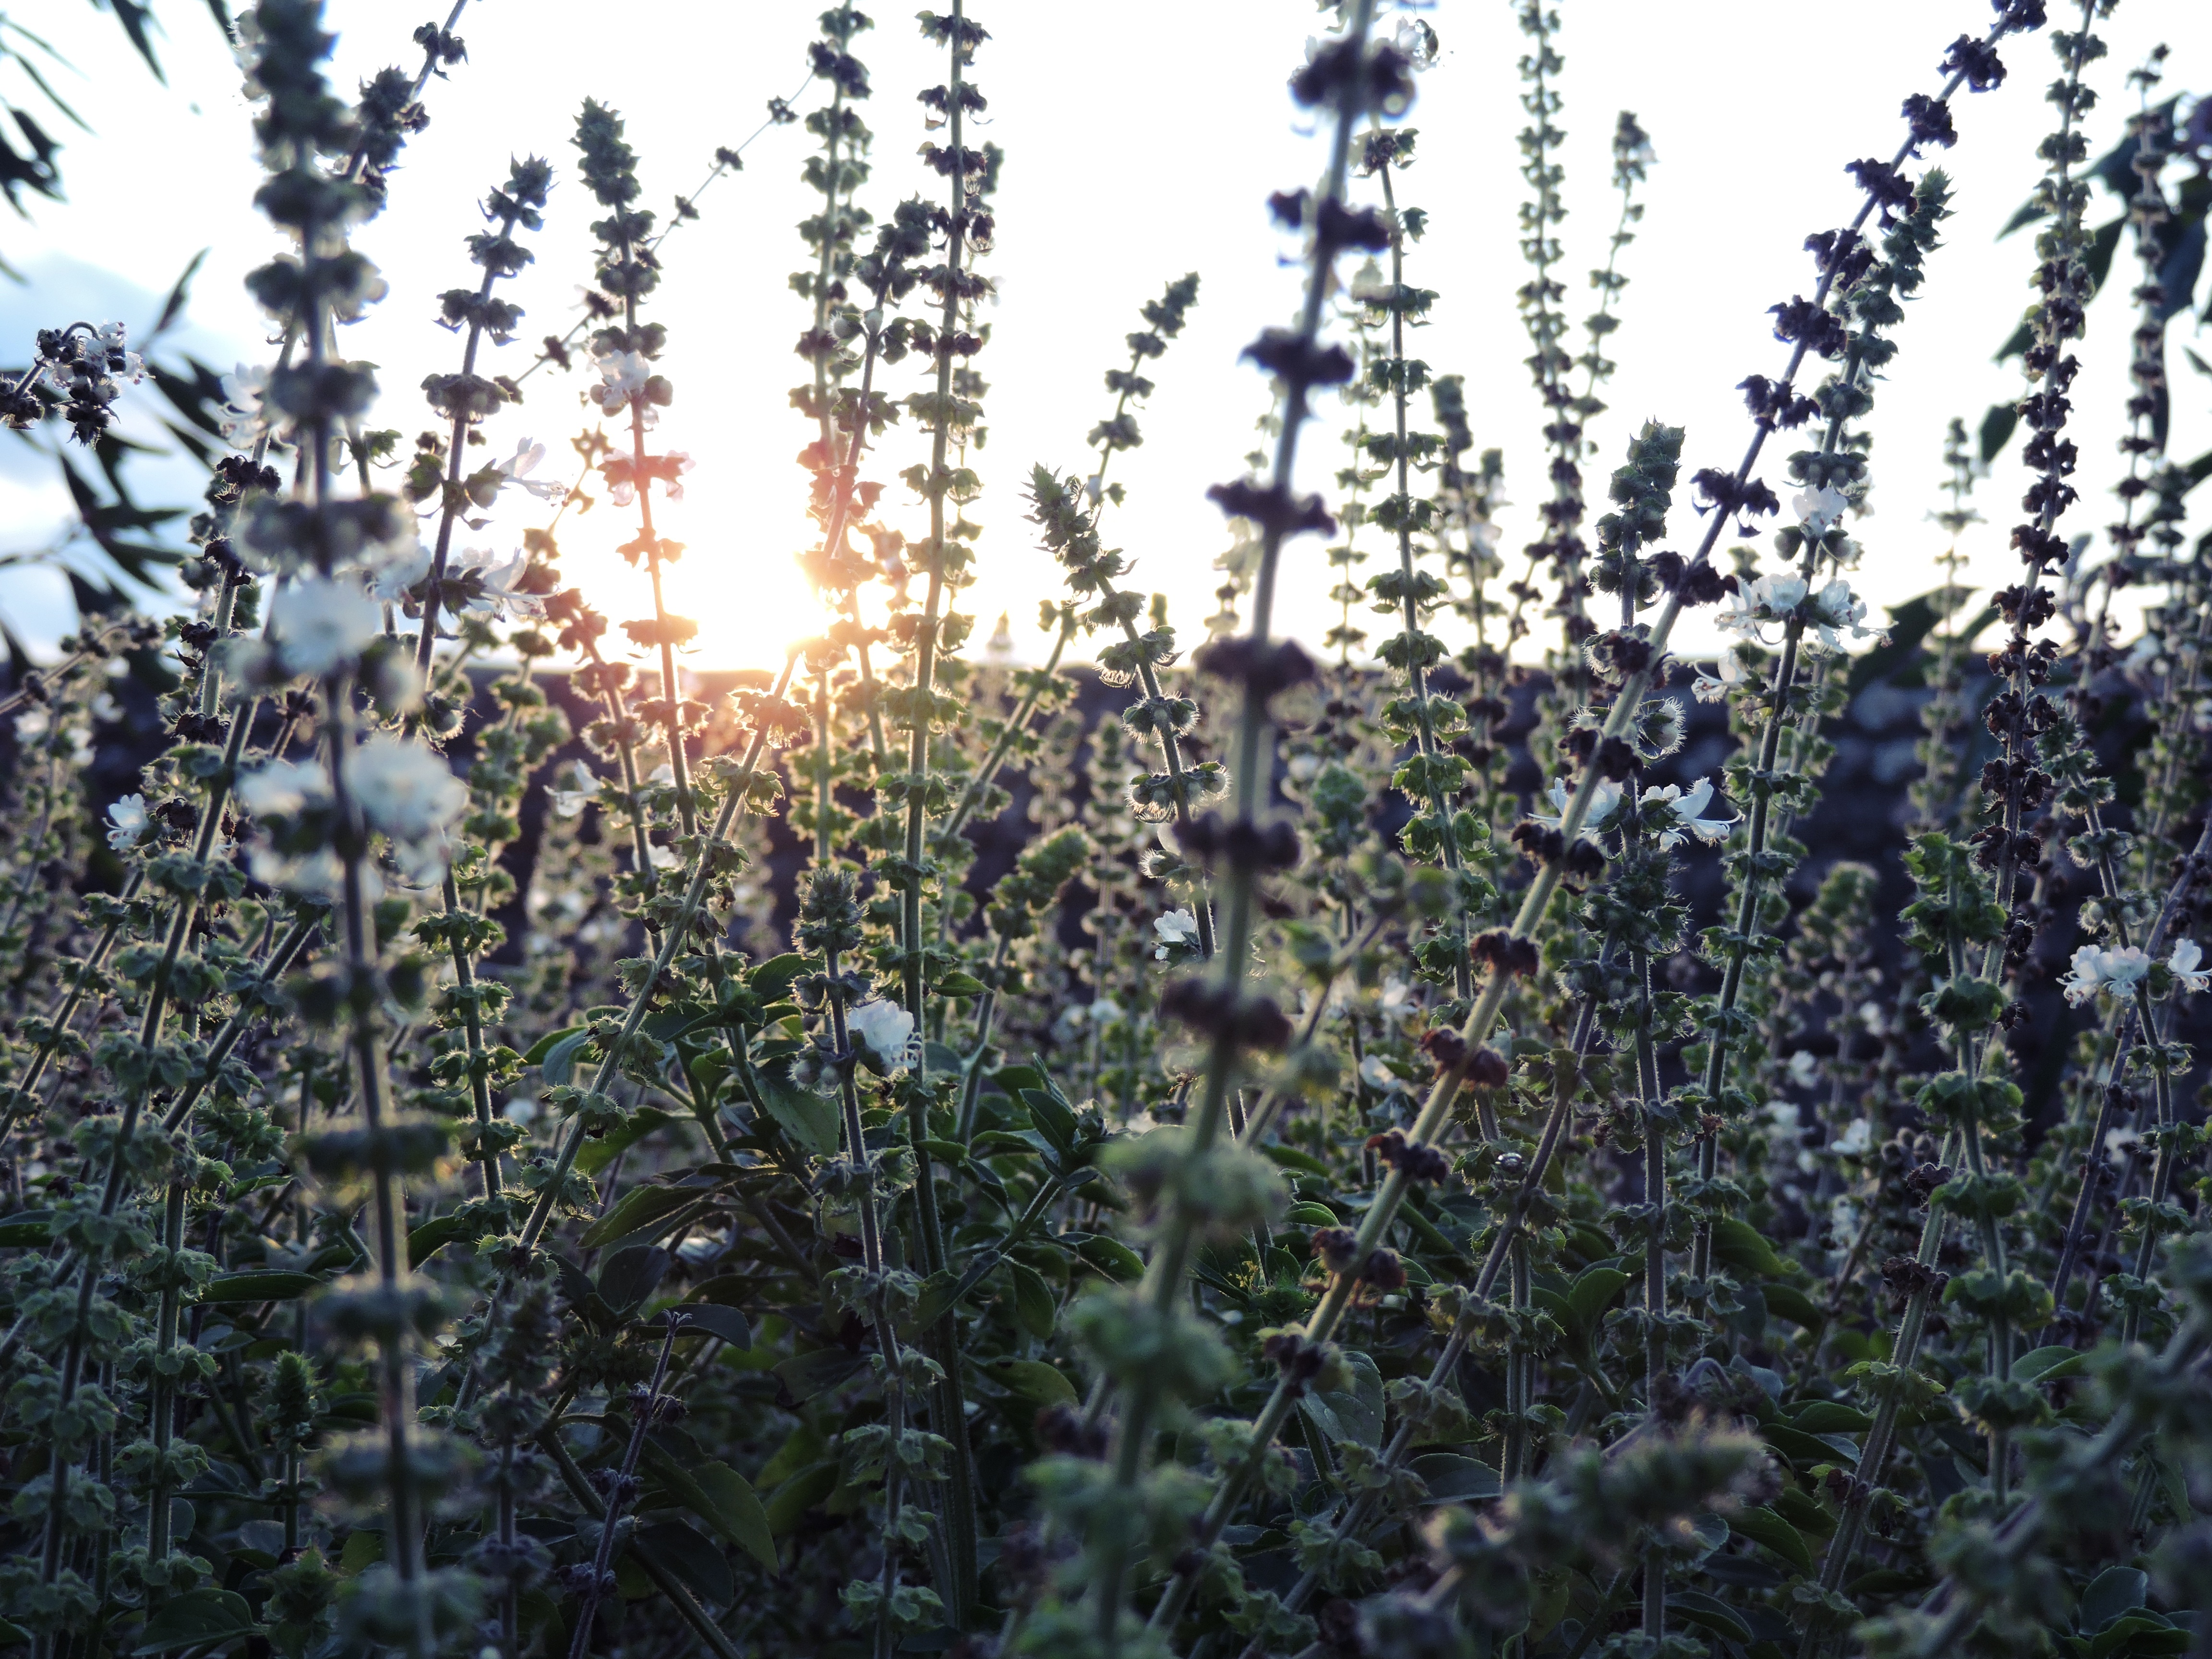
tree, plant, flower, crop, agriculture, flora, wildflower, shrub, ecosystem, flowering plant, grass family, woody plant, land plant